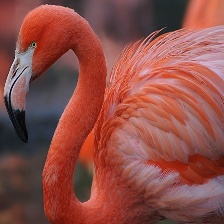
Species: AMERICAN FLAMINGO
Scientific name: PHOENICOPTERUS RUBER